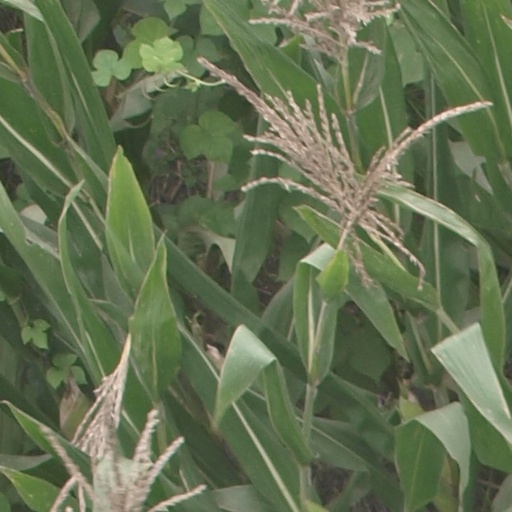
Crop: maize; corn